Red Desert (Wyoming)

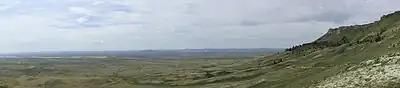
Steamboat Mountain, overlooking the Killpecker Sand Dunes, provides habitat for desert elk.

The Killpecker Sand Dunes stretch east from the Green River Basin across the Continental Divide into the Great Divide Basin and encompass approximately . These living dunes, one of North America's largest fields, owe their presence to two key factors: